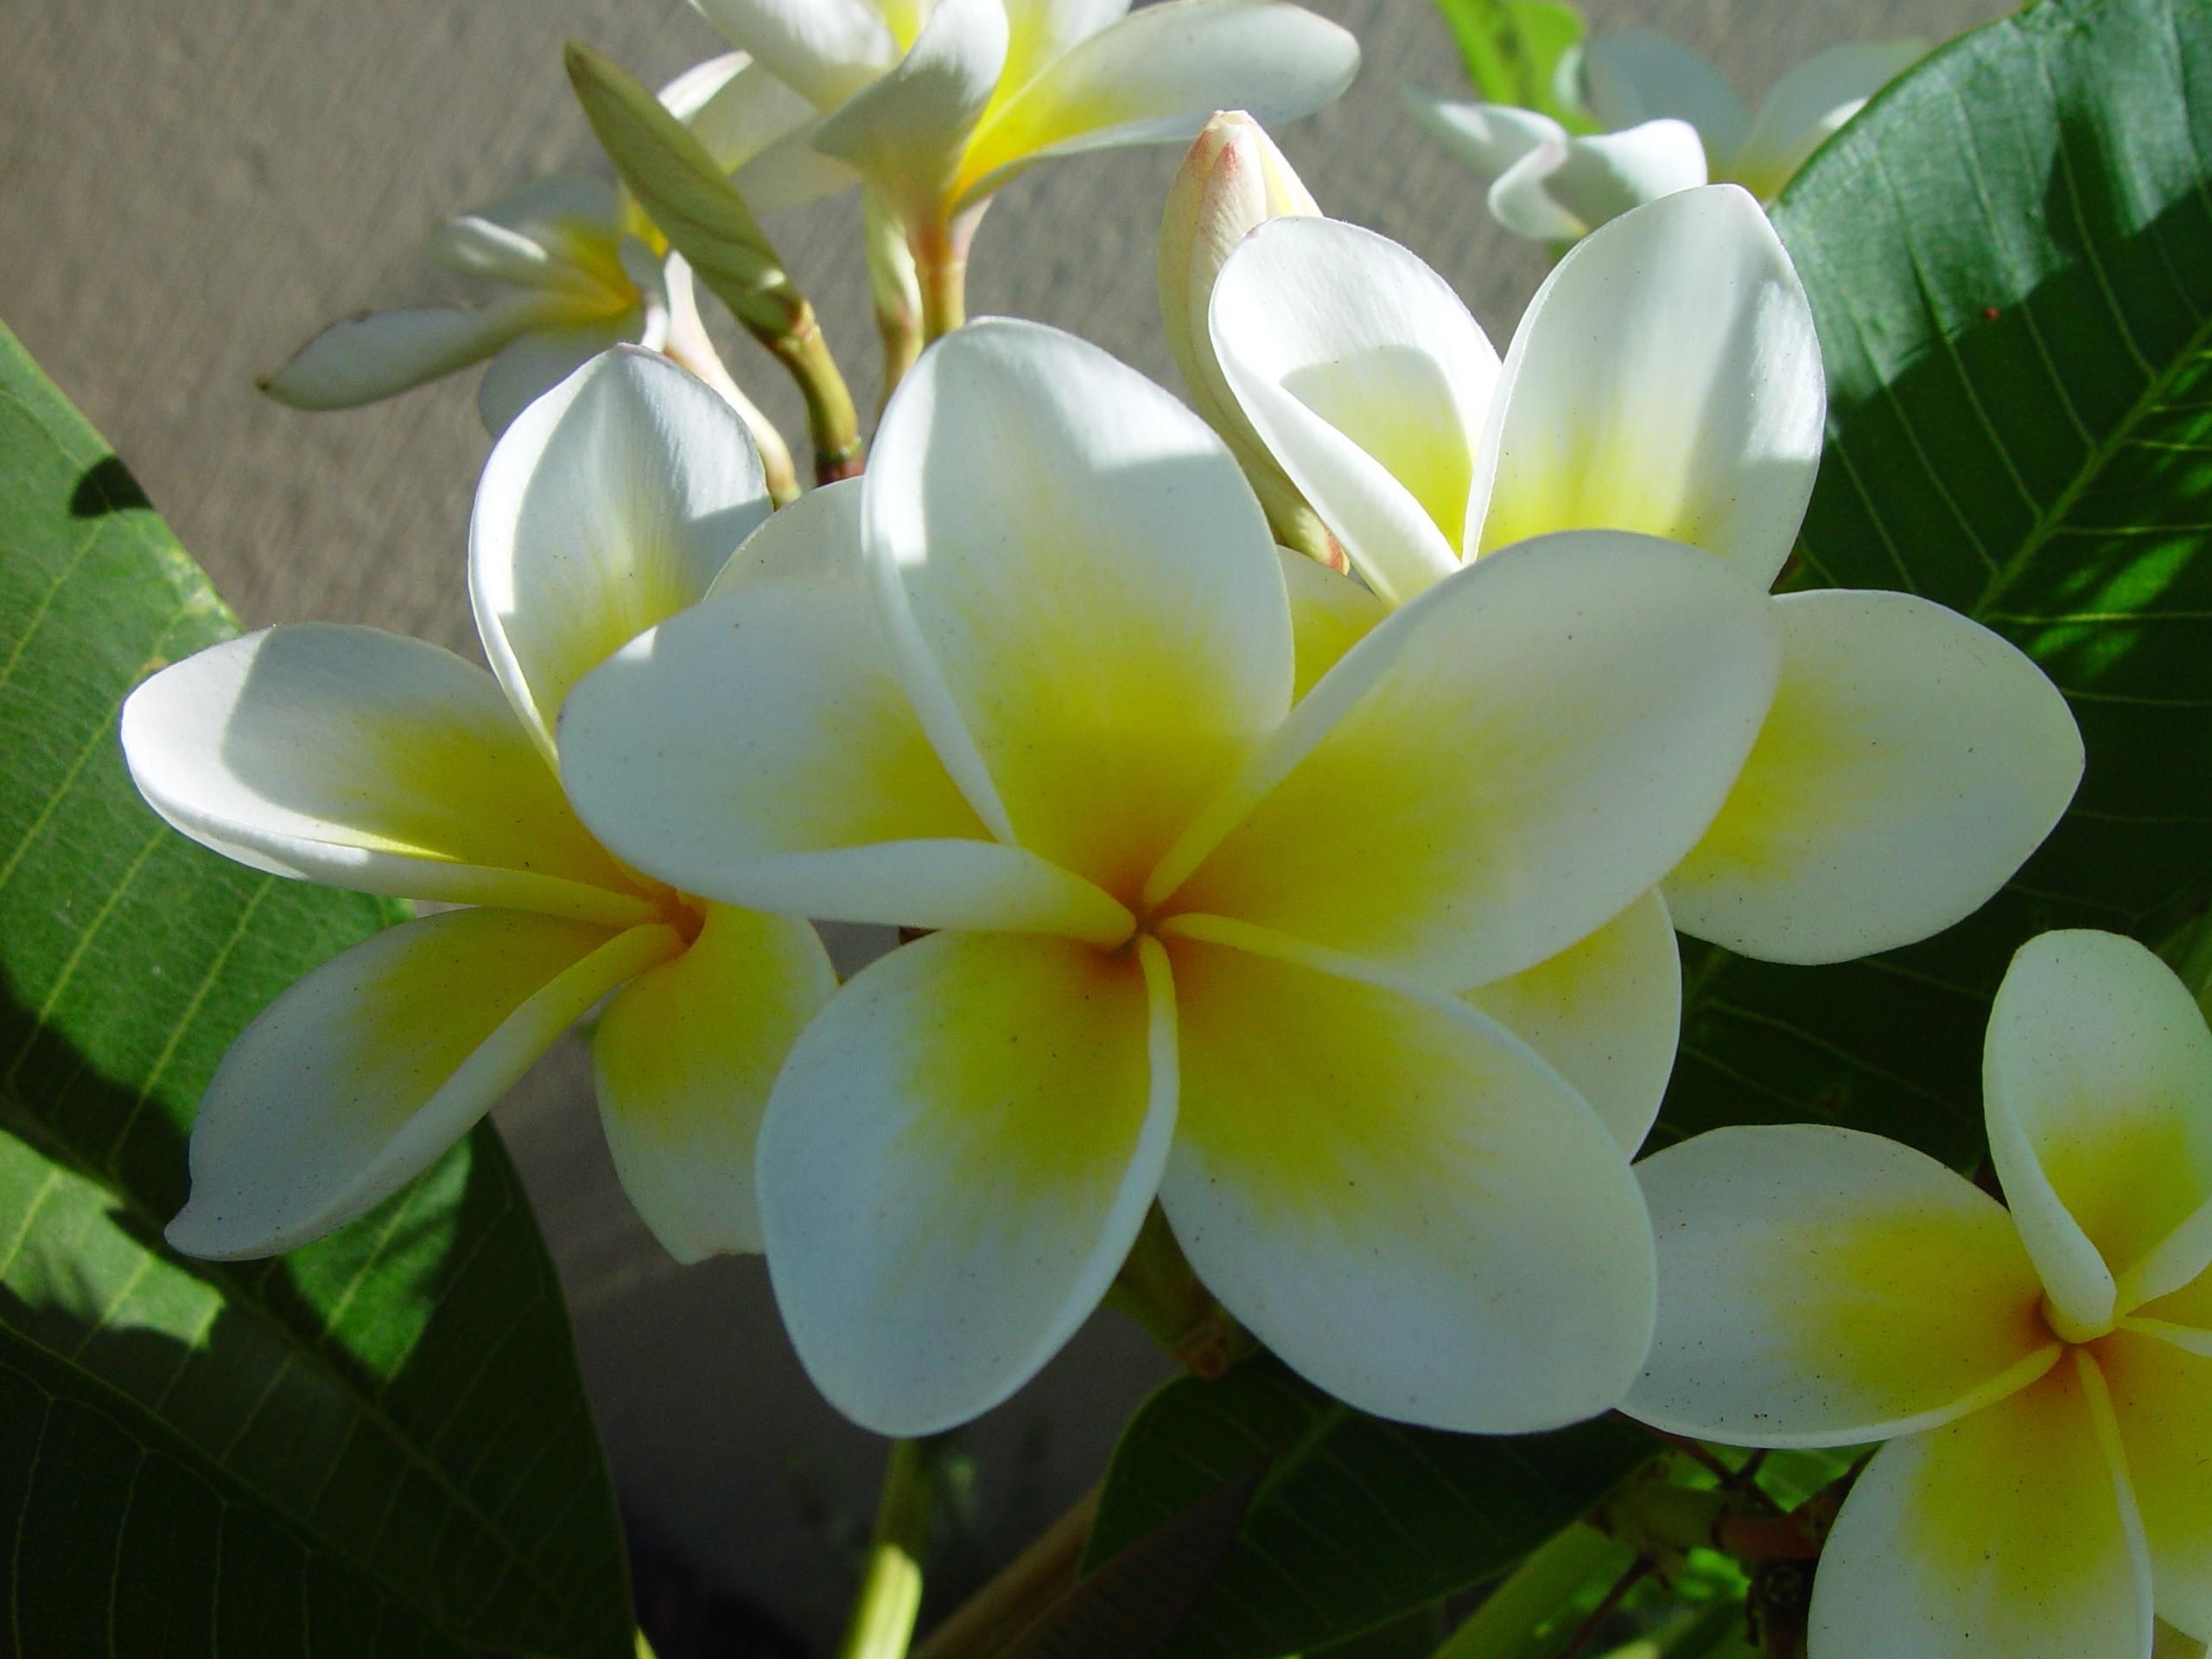
blossom, plant, white, leaf, flower, petal, floral, tropical, botany, blooming, yellow, aquatic plant, flora, flowers, petals, shrub, bright, blossoms, cluster, exotic, blooms, plumeria, fragrant, macro photography, frangipani, jasmine, flowering plant, land plant